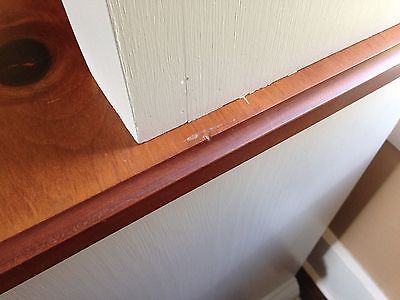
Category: cabinet